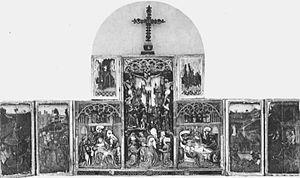
Le retable de Ternant (Nièvre)
Ternant est une commune française, située dans le département de la Nièvre en région Bourgogne-Franche-Comté.